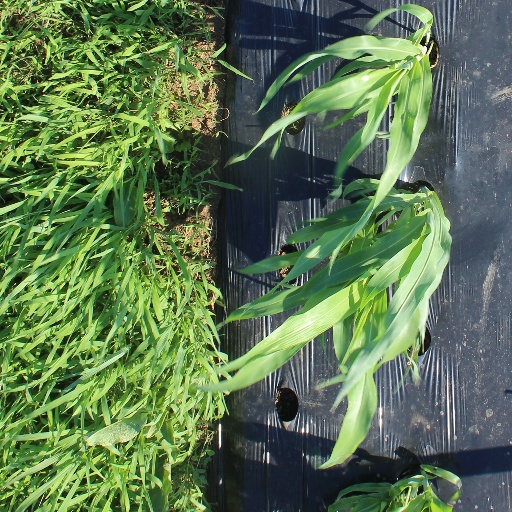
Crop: sorghum